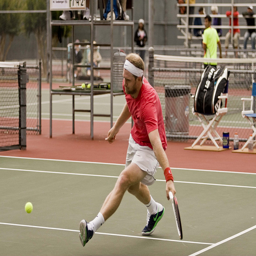
a tennis player stretching to hit a ball
a tennis player going after a low served tennis ball
A tennis play swings his racket at the ball on a tennis court.
A man reaching downward to strike a tennis ball.
A man playing a game of tennis on the tennis court